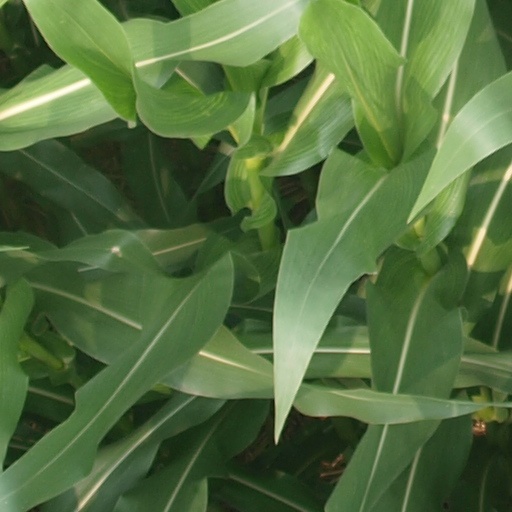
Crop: maize; corn